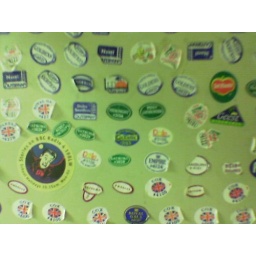
Found on the lower ground floor in BH, Hallam side.